Donogoo Tonka

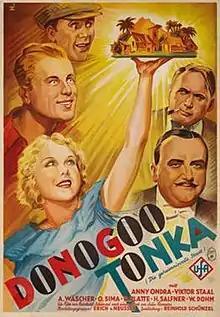

Donogoo Tonka is a 1936 German comedy film directed by Reinhold Schünzel and starring Anny Ondra, Viktor Staal and Will Dohm. It is based on a play of the same name by Jules Romains. A separate French-language version "Donogoo" was also made. The film was produced by UFA at the Babelsberg Studios in Berlin, with sets designed by Otto Hunte and Willy Schiller.